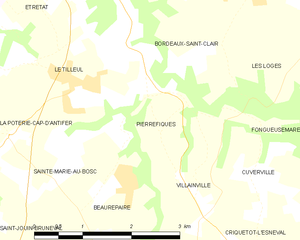
Carte des communes françaises Pierrefiques